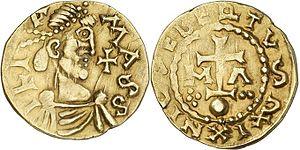
Solidus de 20 siliques émis par Childebert l'Adopté (656-662). Avers
La liste des monarques de France réunit les rois et les empereurs qui ont régné sur la France, au travers des différentes constructions politiques, territoriales et dynastiques qui se succédèrent. Parmi les différents moments de cette royauté française, on distingue l'époque des royaumes francs au haut Moyen Âge, le royaume de France en tant que tel jusqu'à la Révolution française, puis le Premier Empire, la Restauration, la monarchie de Juillet et enfin le Second Empire. Le dernier monarque ayant régné en France est l'empereur Napoléon III, déchu officiellement le 1ᵉʳ mars 1871, après la défaite de Sedan. Jusqu'alors, la France avait toujours été une monarchie ou un empire, hormis durant deux périodes : la Première République, du 22 septembre 1792 au 18 mai 1804, et la Deuxième République, du 24 février 1848 au 2 décembre 1852.
Childebert III dit l'Adopté, né vers 650 et mort en 662, fut roi des Francs d'Austrasie de 656 à 662. Il succéda à son père Sigebert III. Il fut déposé au bout de six ans de règne au profit de Childéric II.